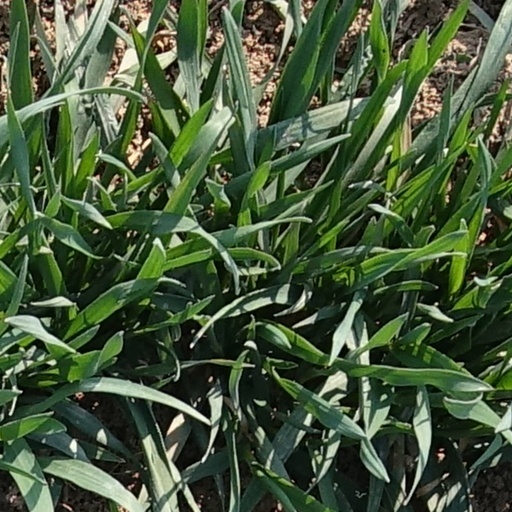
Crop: wheat